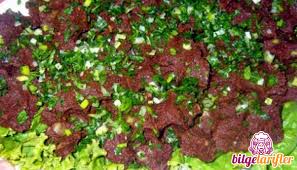
Yemek: cig_kofte